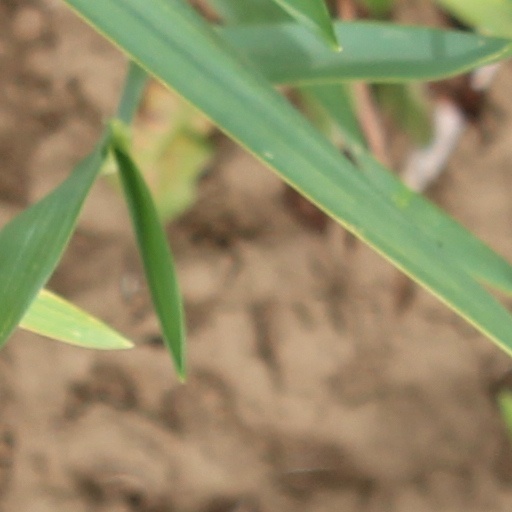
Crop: wheat